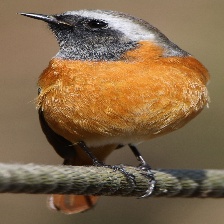
Species: DAURIAN REDSTART
Scientific name: PHOENICURUS AUROREUS